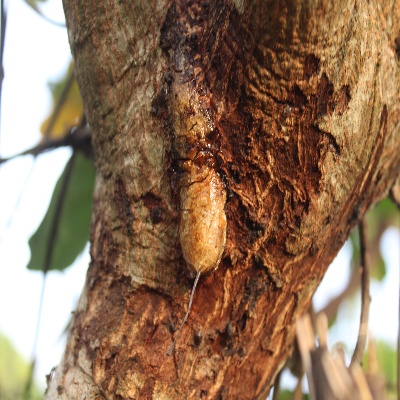
Crop: Cashew
Condition: gumosis